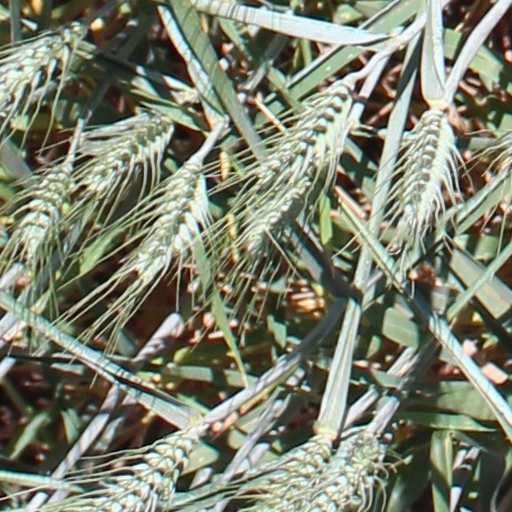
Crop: wheat